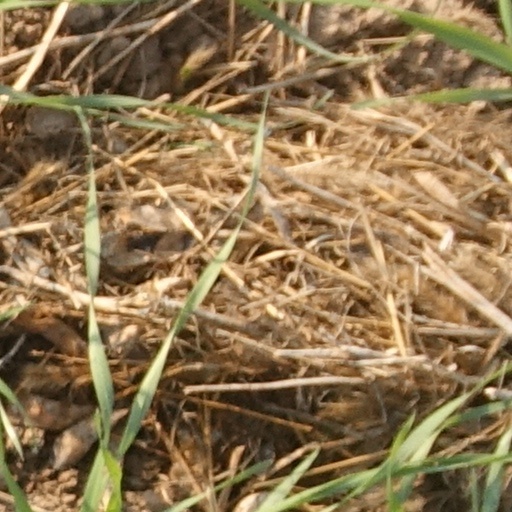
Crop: wheat